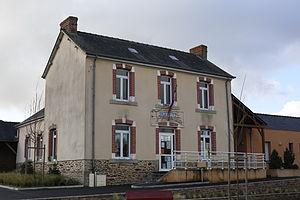
Mairie de Saint-M'Hervon.Brezhoneg: Ti-kêr Lanvaelvon.
Saint-M'Hervon est une ancienne commune française située dans le département d'Ille-et-Vilaine en région Bretagne.